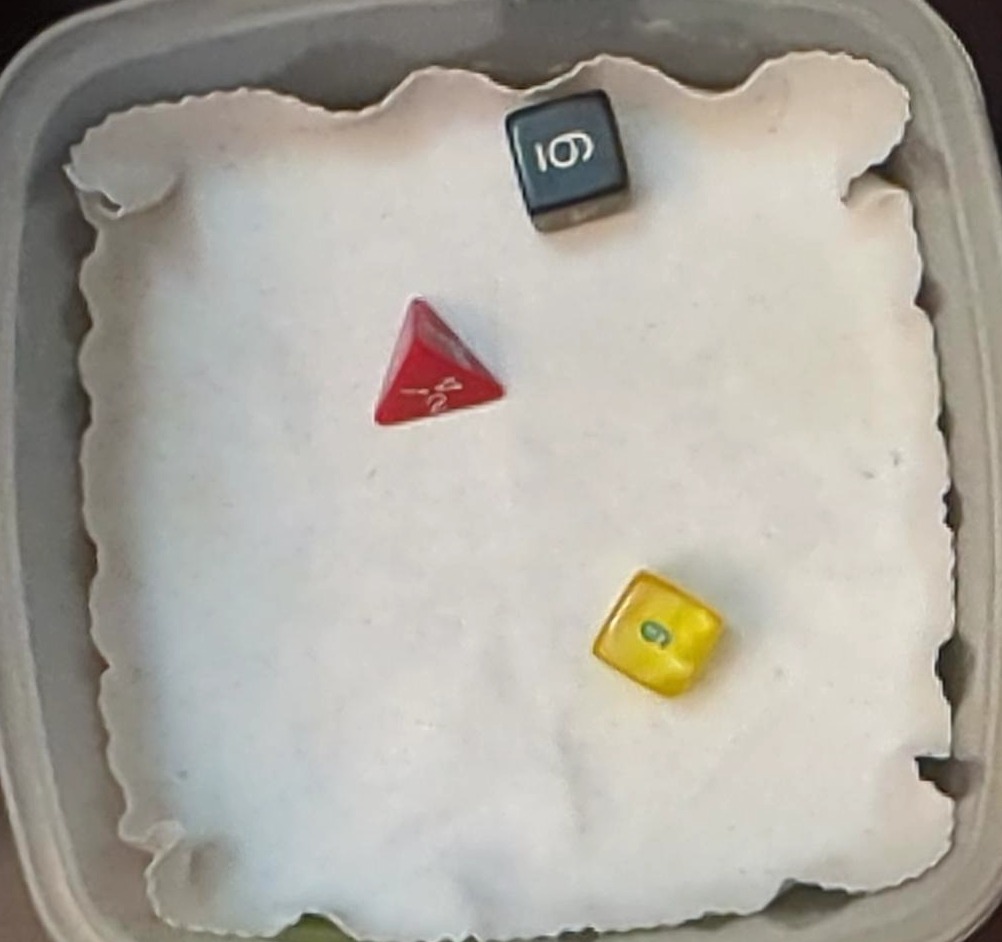
Dice in frame:
type: d6
value: 1
type: d4
value: 1
type: d6
value: 1
Label source: human
Face values trusted: no